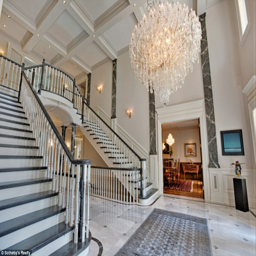
sweeping views : the staircase in the entry was modeled after home in epic film